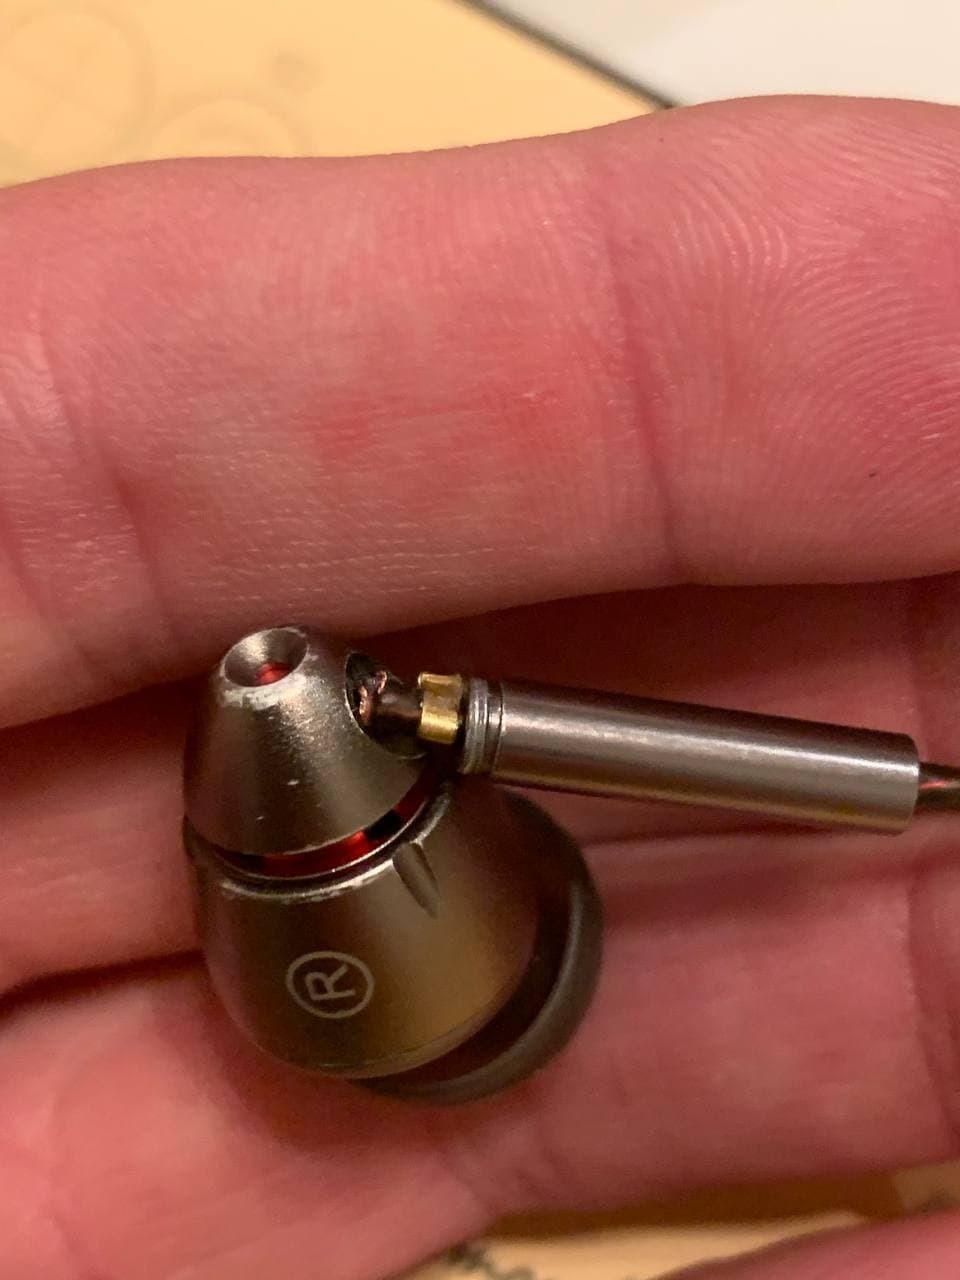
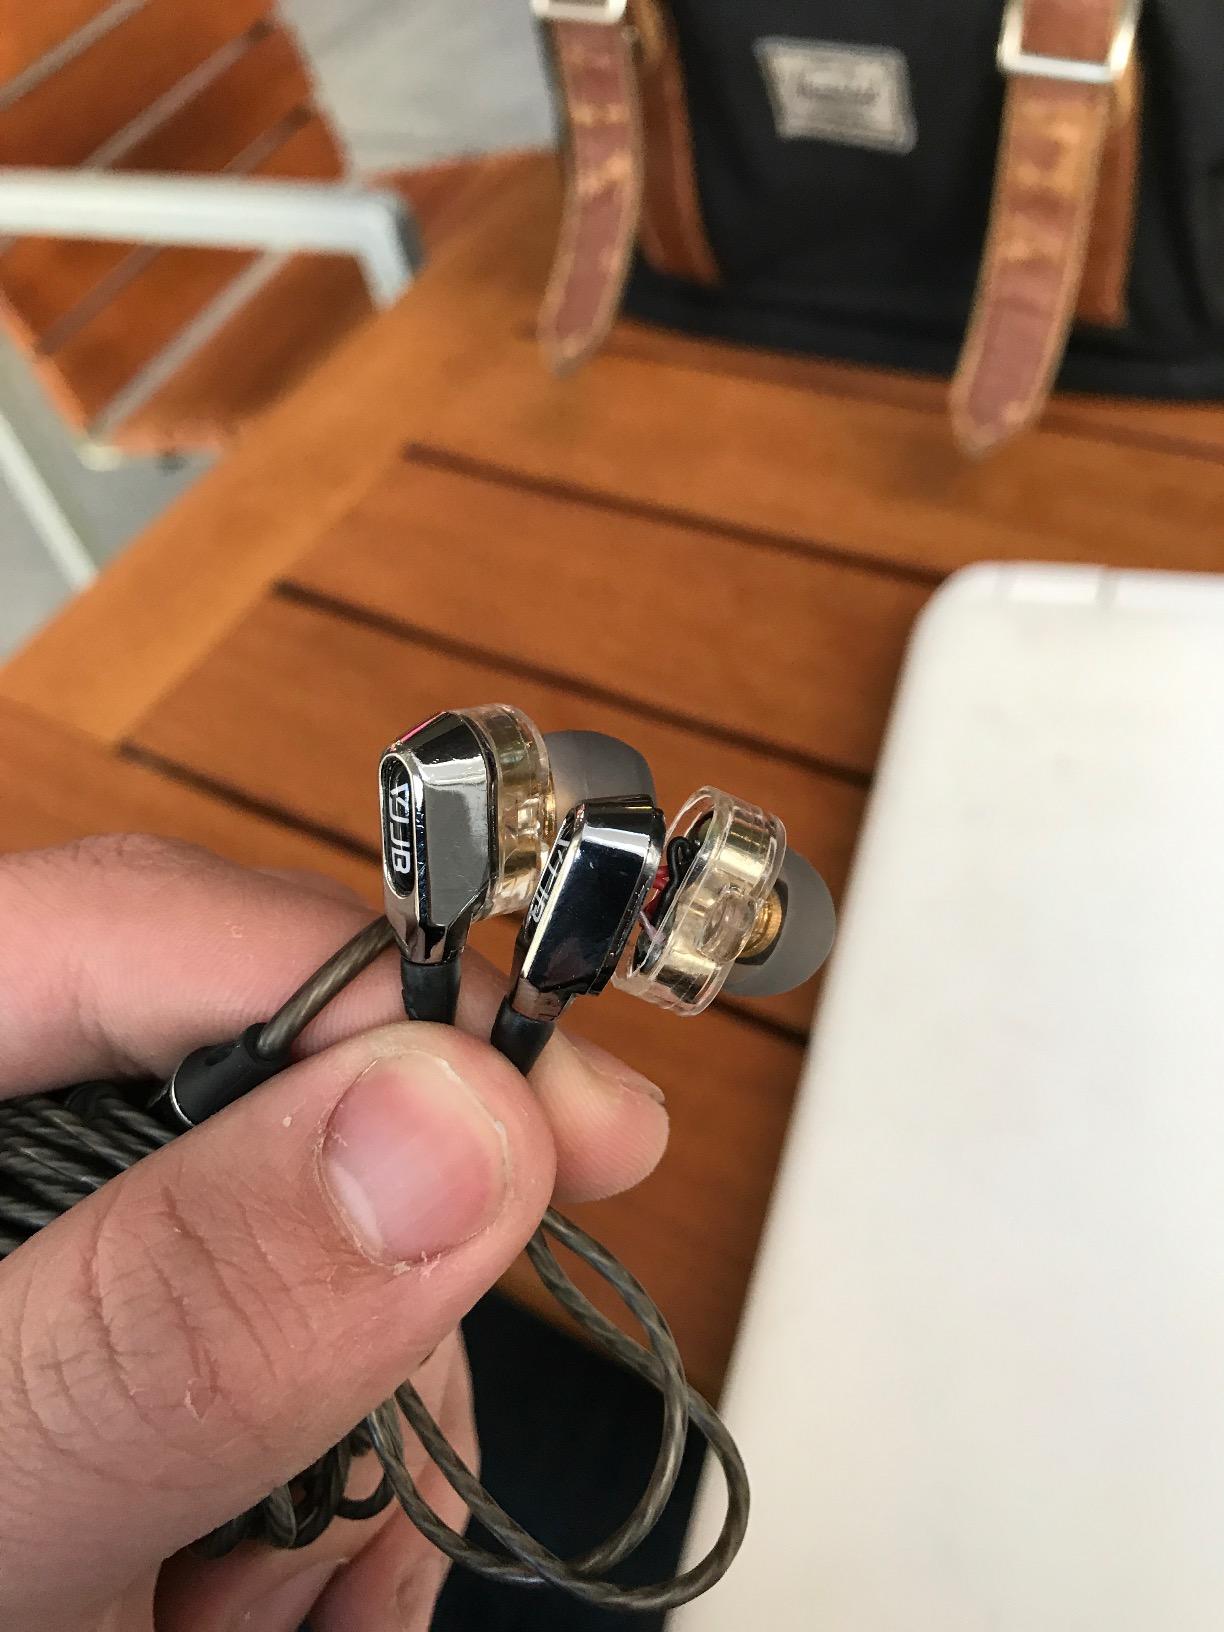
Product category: headphones
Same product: no